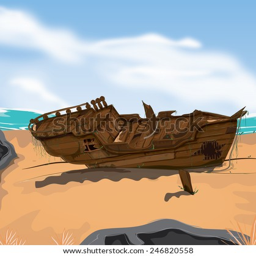
an old wooden shipwreck on the beach .